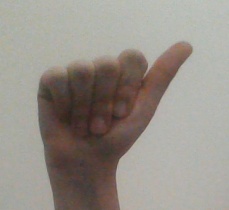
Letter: dhad